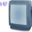
Label: television